Tourism in Albania

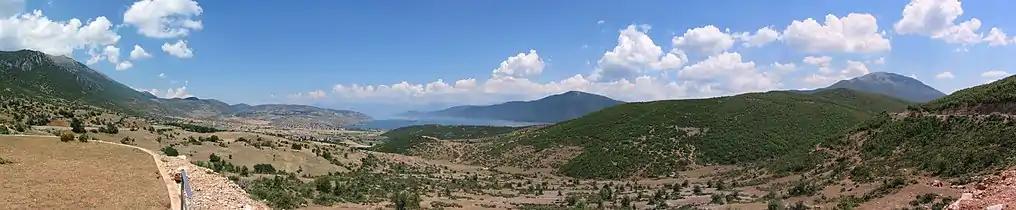
Scenic view of Prespa National Park and Maligrad

Butrint is both a UNESCO World Heritage Site and National Park. The city lies in the south of Sarandë along the southern Albanian Ionian Sea Coast. Historically, it was inhabited since Prehistory but was founded as Greek and Roman colony during the Bronze Age. Numerous monuments are well-preserved today such as the ancient city walls, a baptistery, a great basilica, a theatre and castles. The remains are all located within a great natural woodland with a complex ecosystem and biodiversity, which depends on the nearby freshwater Lake Butrint as well as the direct proximity to the Mediterranean Sea. The combination of history, culture and environment makes Butrint a unique place, a landscape with monuments as beloved of the tourists.